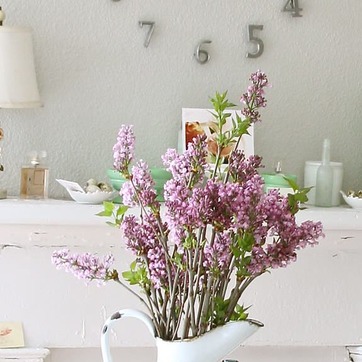
Material: foliage